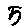
Label: 5